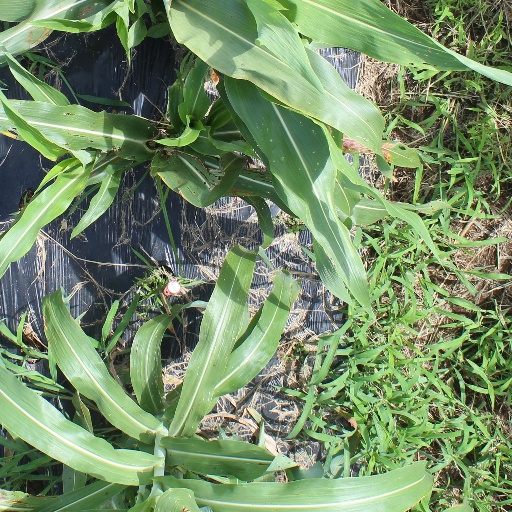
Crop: sorghum